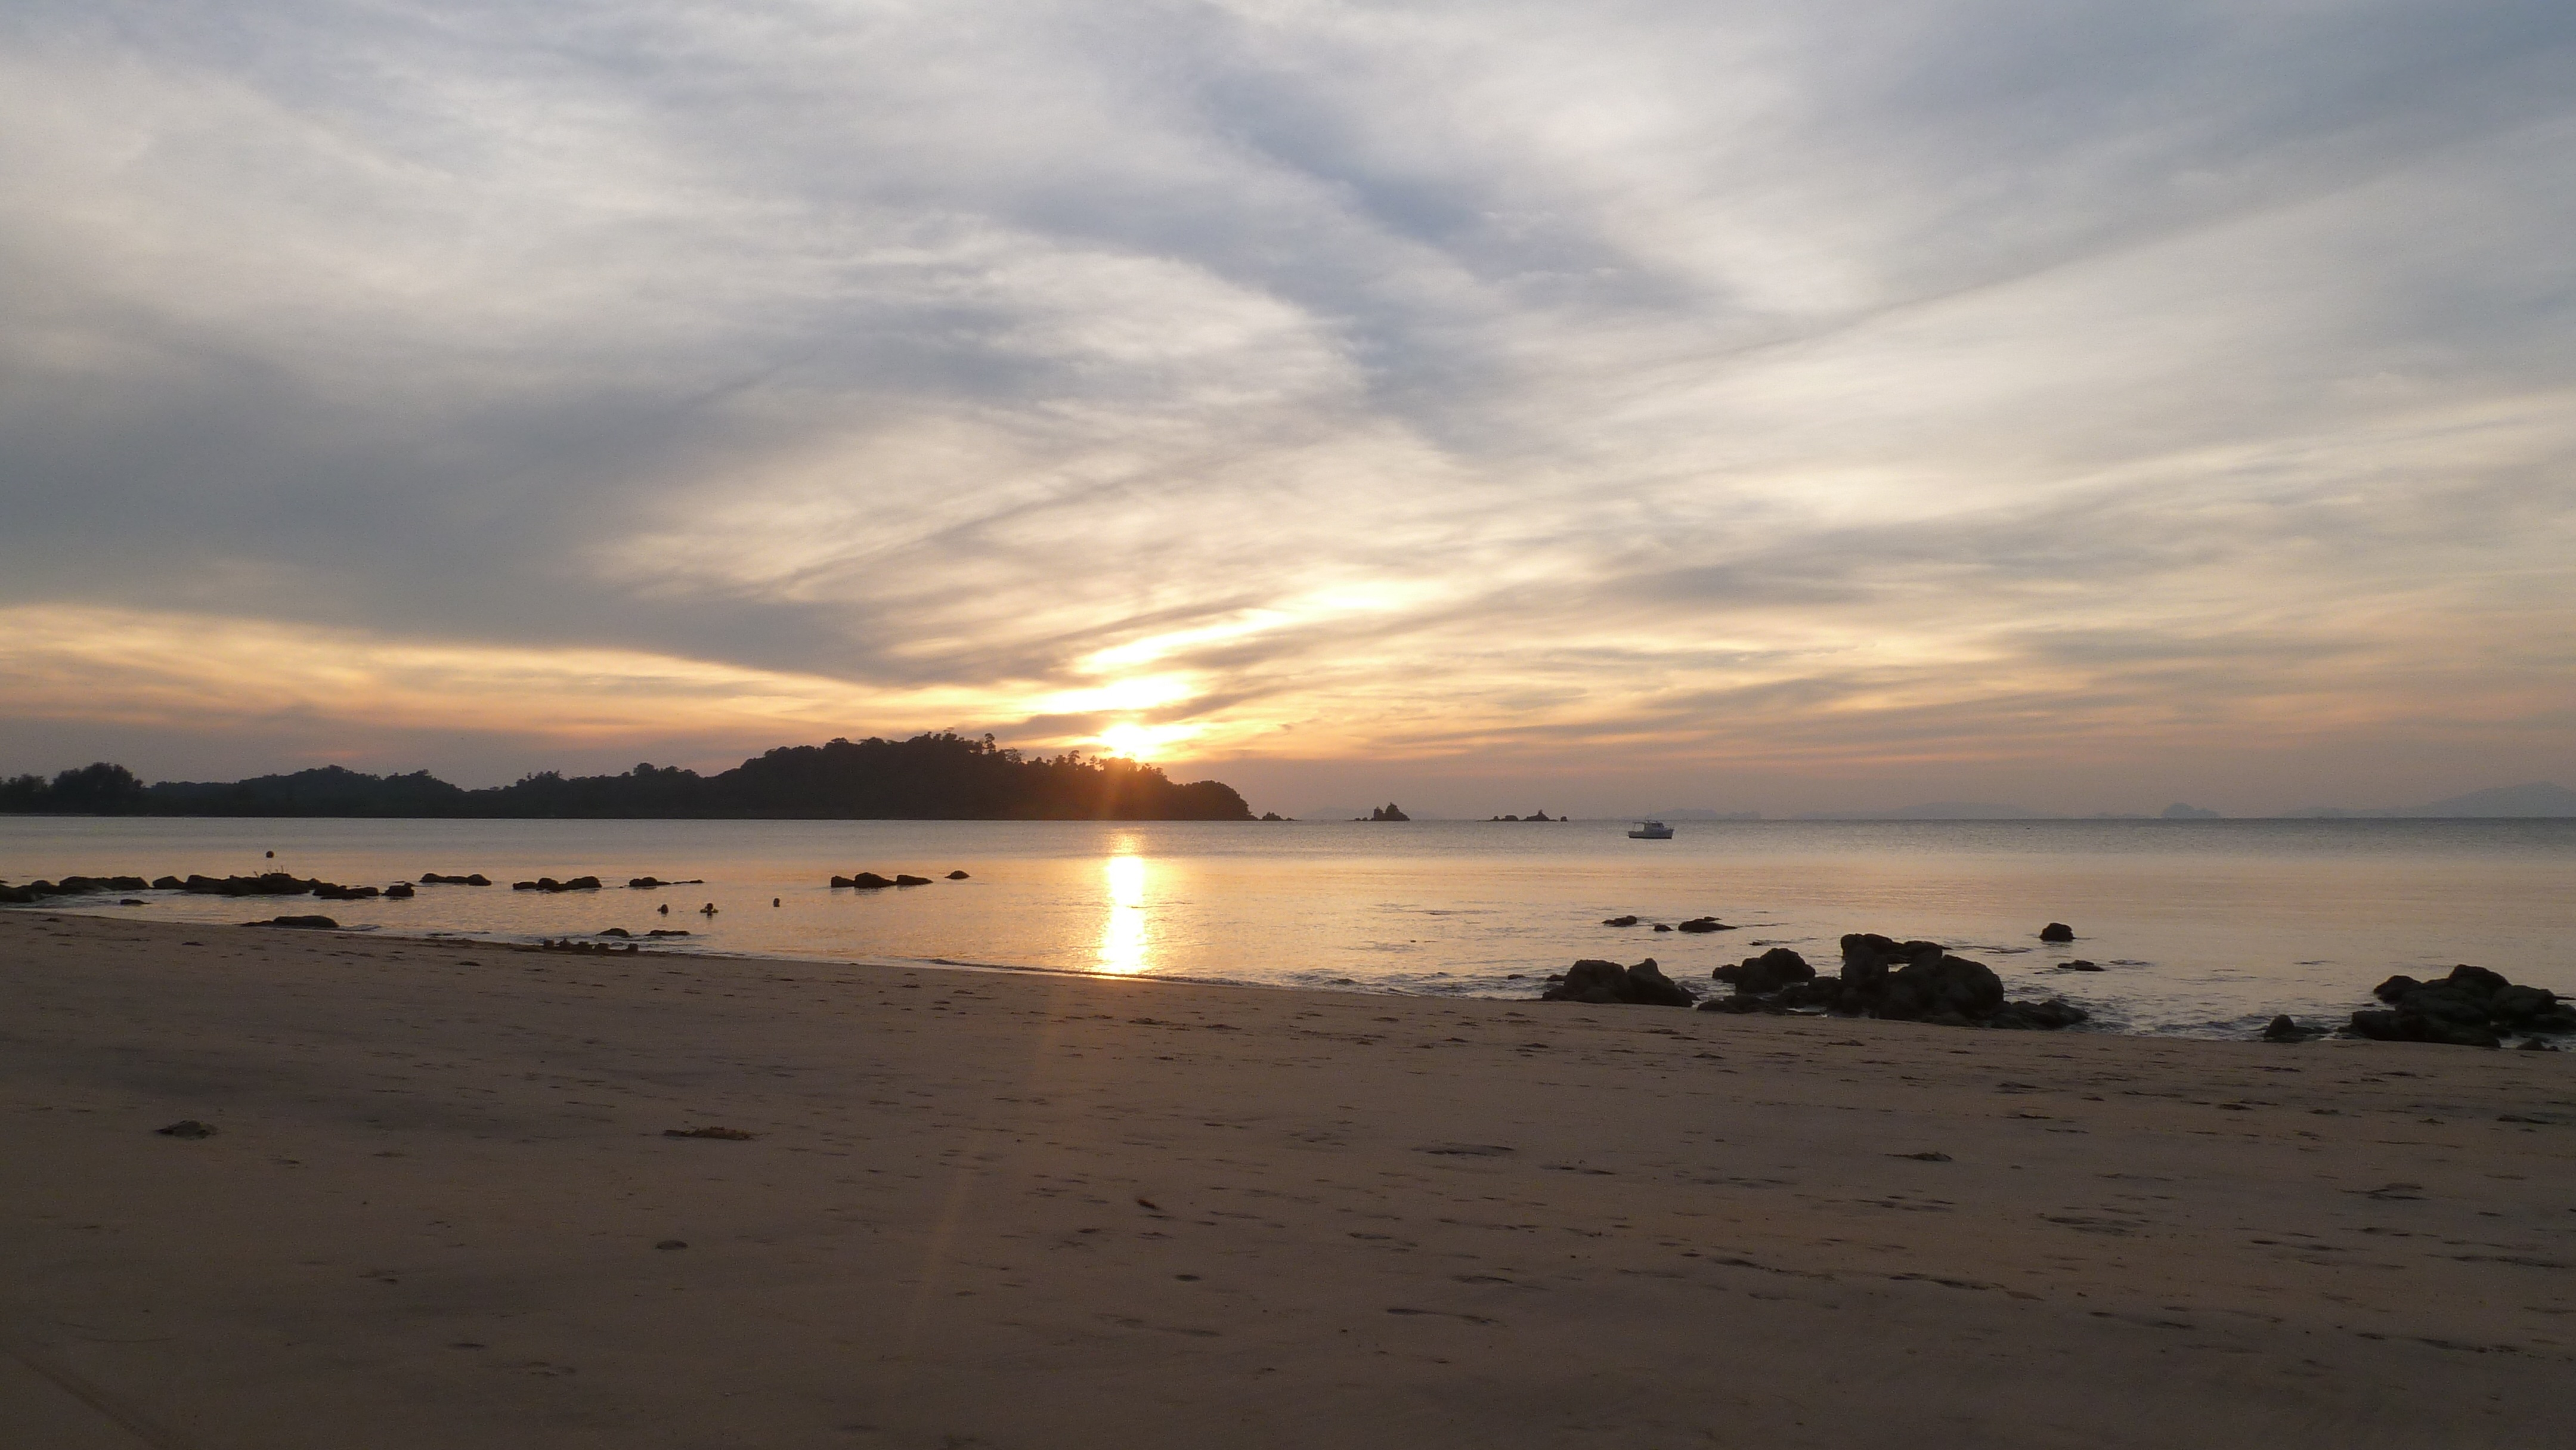
beach, sea, coast, sand, ocean, horizon, cloud, sky, sun, sunrise, sunset, sunlight, morning, shore, wave, dawn, dusk, evening, bay, thailand, body of water, afterglow, wind wave, koh payam